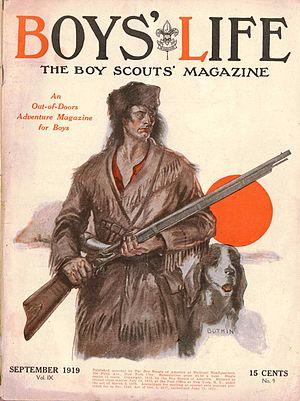
Boys' Life est le magazine mensuel des Boy Scouts of America. Il cible prioritairement les jeunes Américains entre 6 et 18 ans.